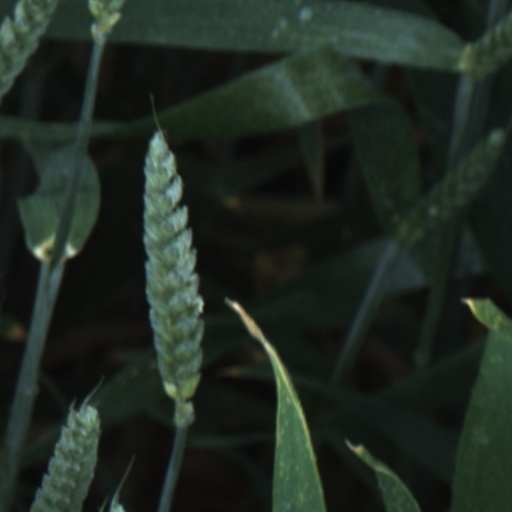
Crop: wheat